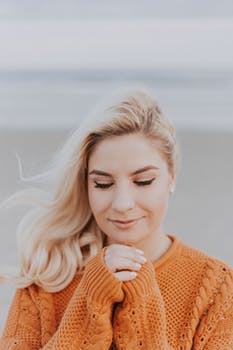
Label: No Watermark